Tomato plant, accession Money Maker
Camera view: horizontal (90 deg, fisheye); turntable rotation: 150 degrees
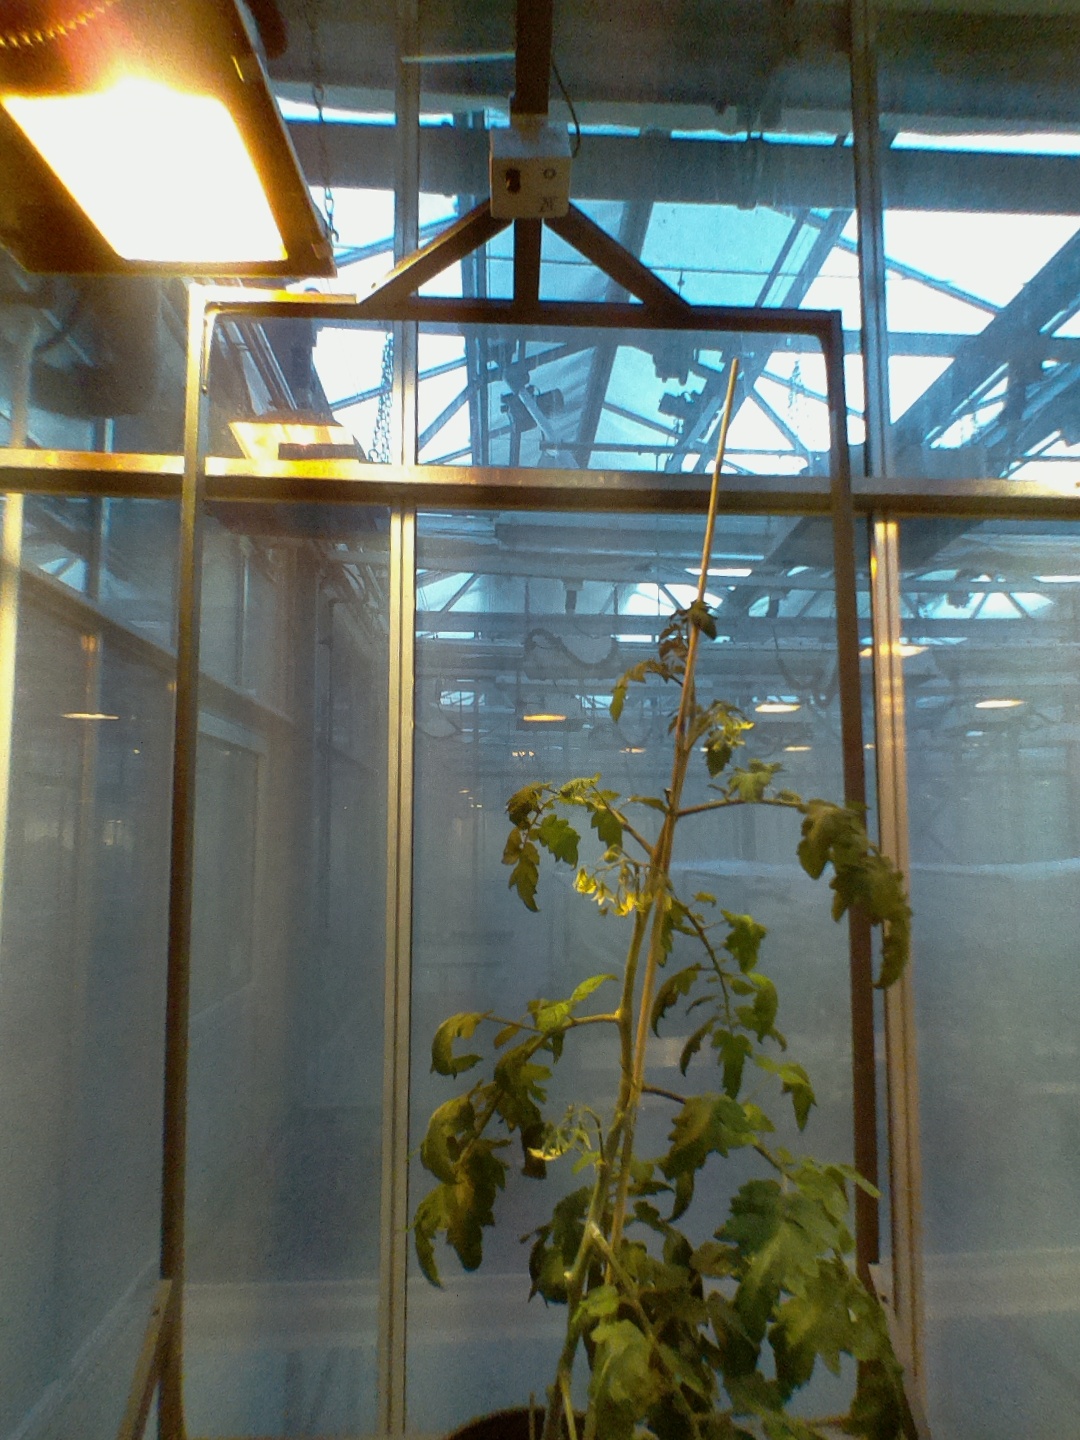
BBCH growth stage 70: Fruits at the main stem or branches visibles